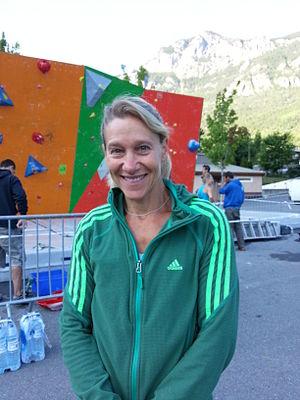
Robyn Erbesfield-Raboutou en juillet 2013 à L'Argentière-la-Bessée
Robyn Erbesfield-Raboutou, née Robyn Erbesfield à Atlanta le 8 août 1963, est une grimpeuse américaine. Elle a deux enfants, avec Didier Raboutou, qui font de l'escalade à haut niveau, Brooke et Shawn.